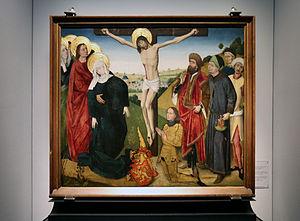
Le Maître de la Légende de saint Georges est un peintre allemand, actif à Cologne de 1460 à 1490. Il doit son nom de convention à un triptyque, conservé au Wallraf-Richartz Museum de Cologne, qui présente huit scènes de la légende de saint Georges.